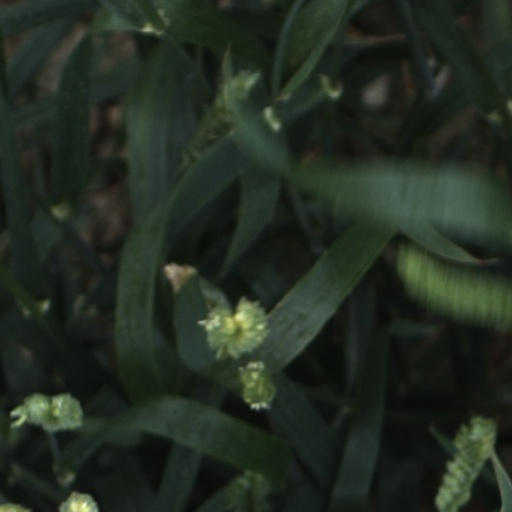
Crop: wheat